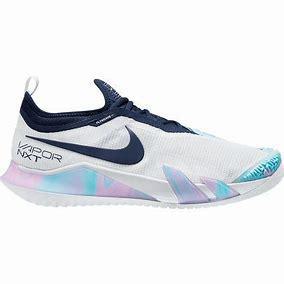
Brand: Nike
Model: Court React Vapor NXT